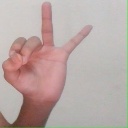
अक्षर: ण